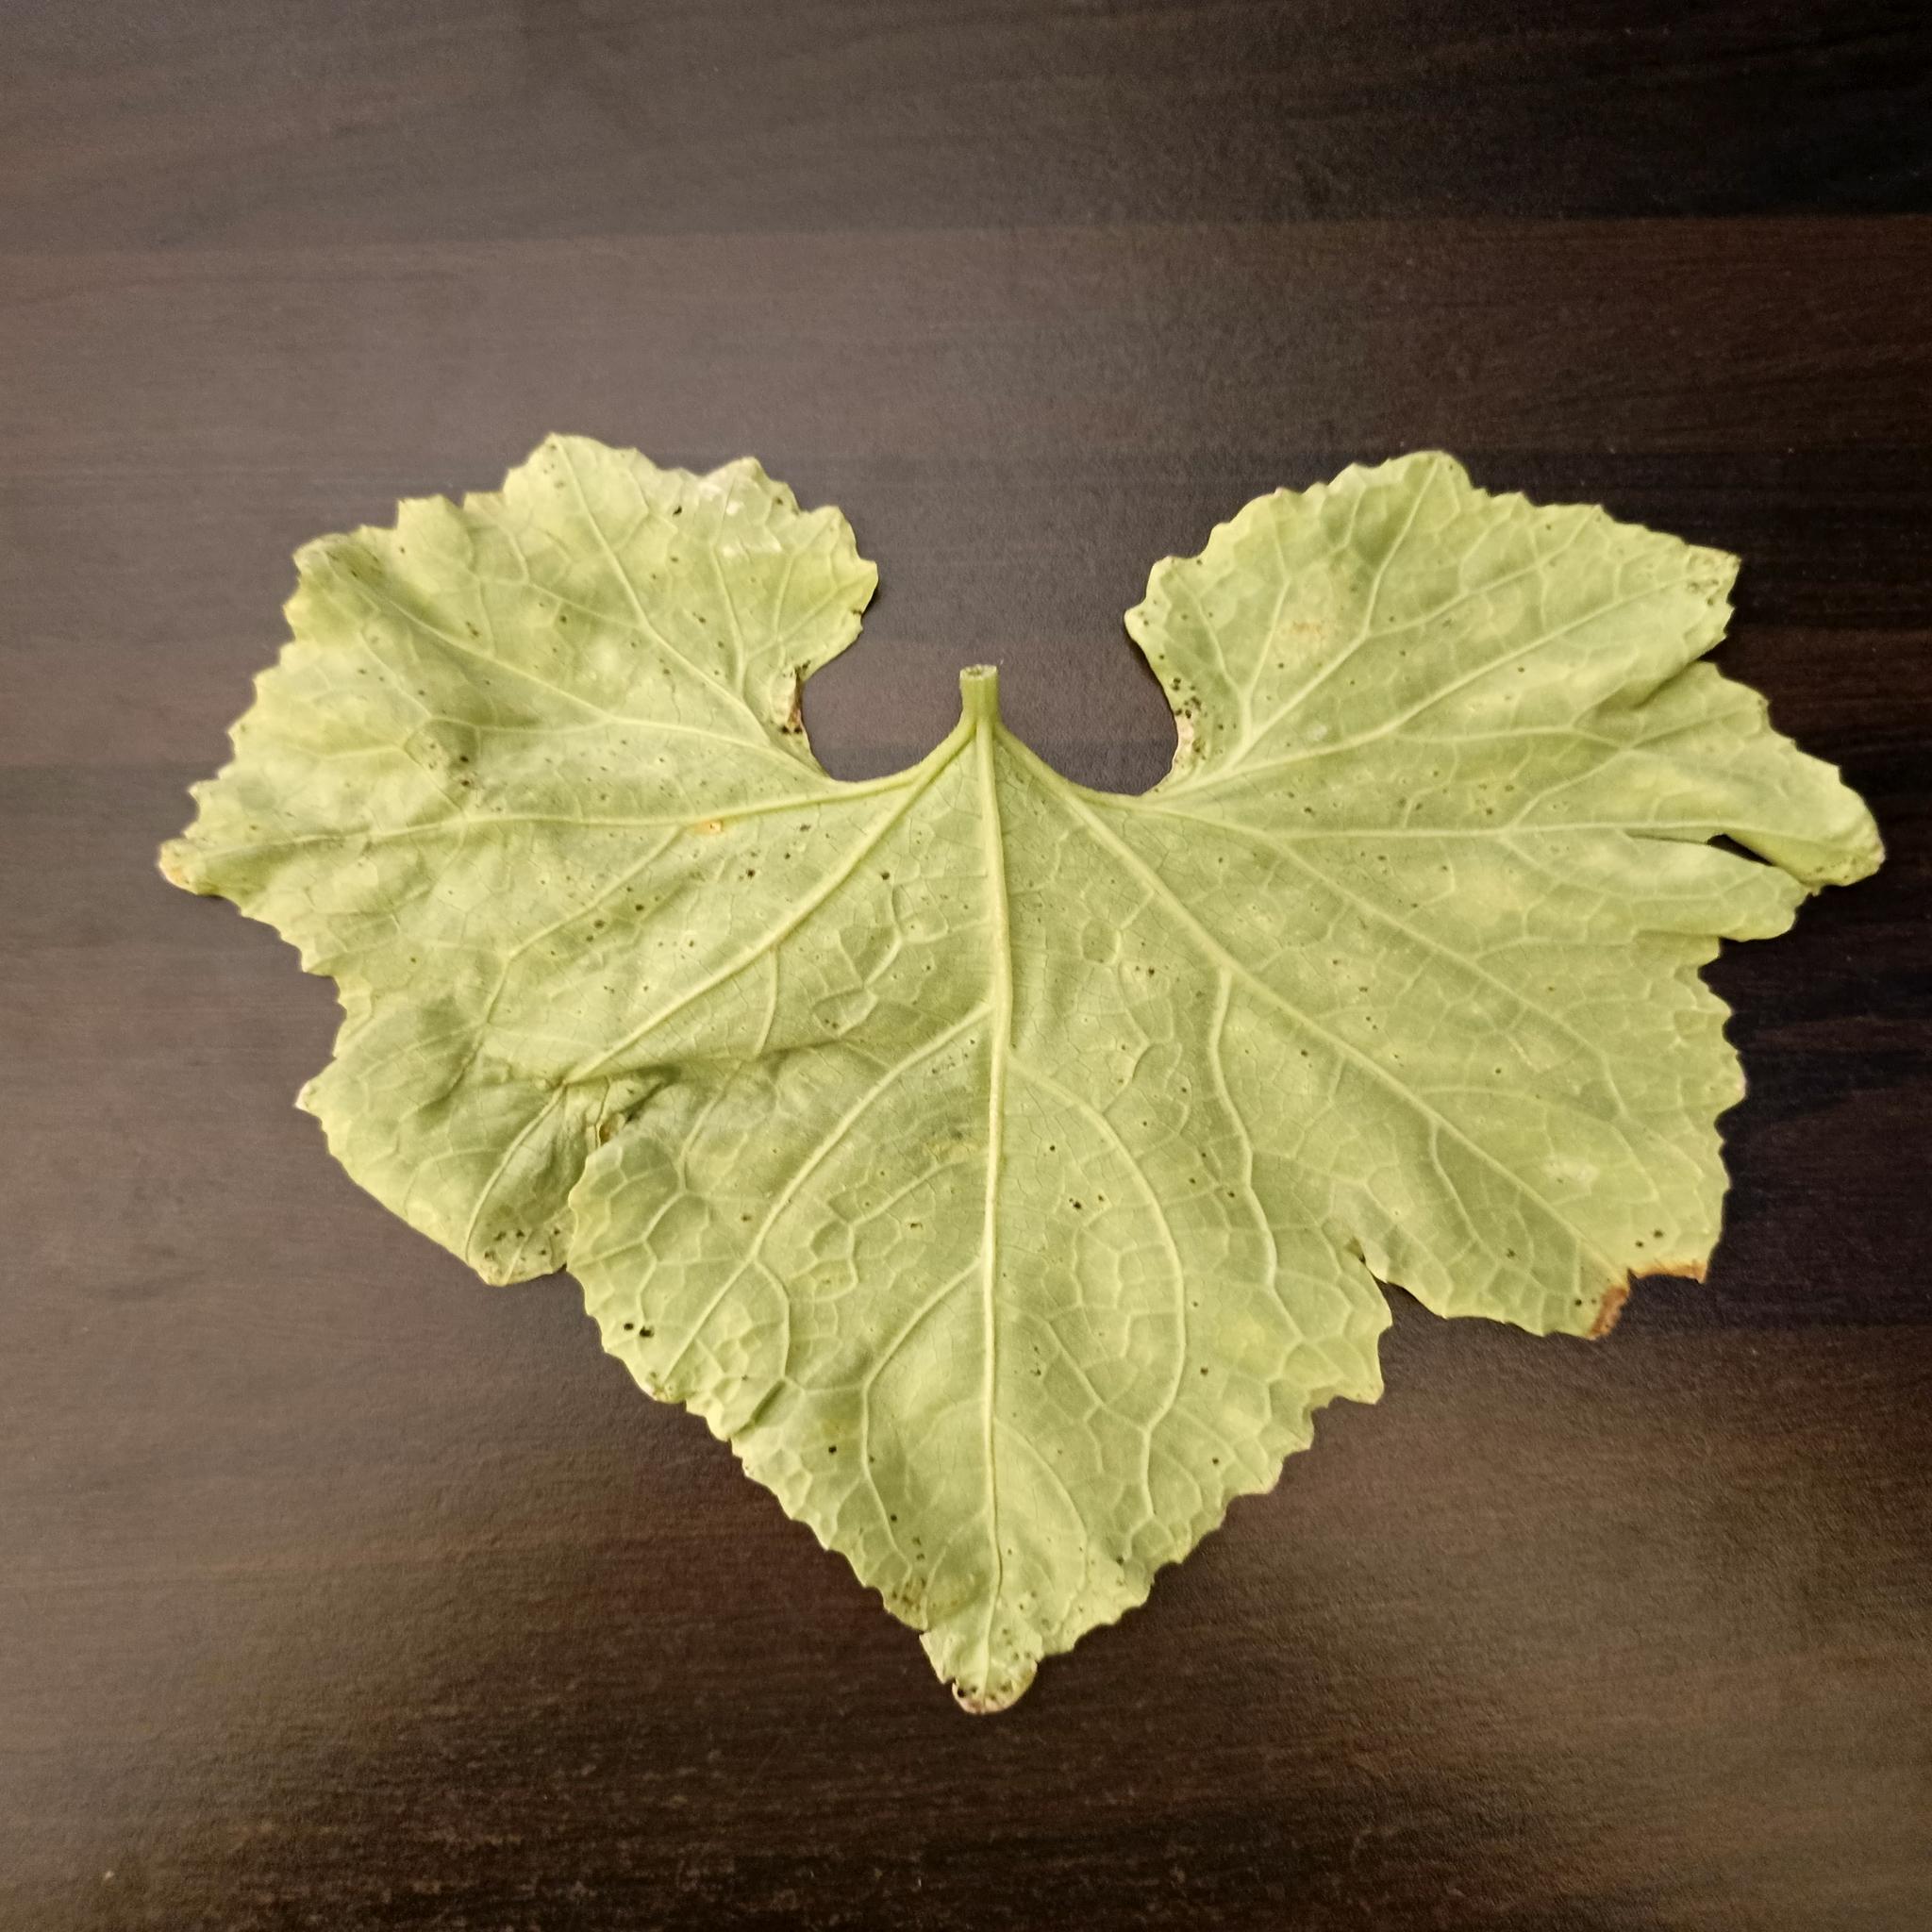
Label: Leaf curl